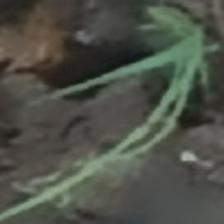
Label: single